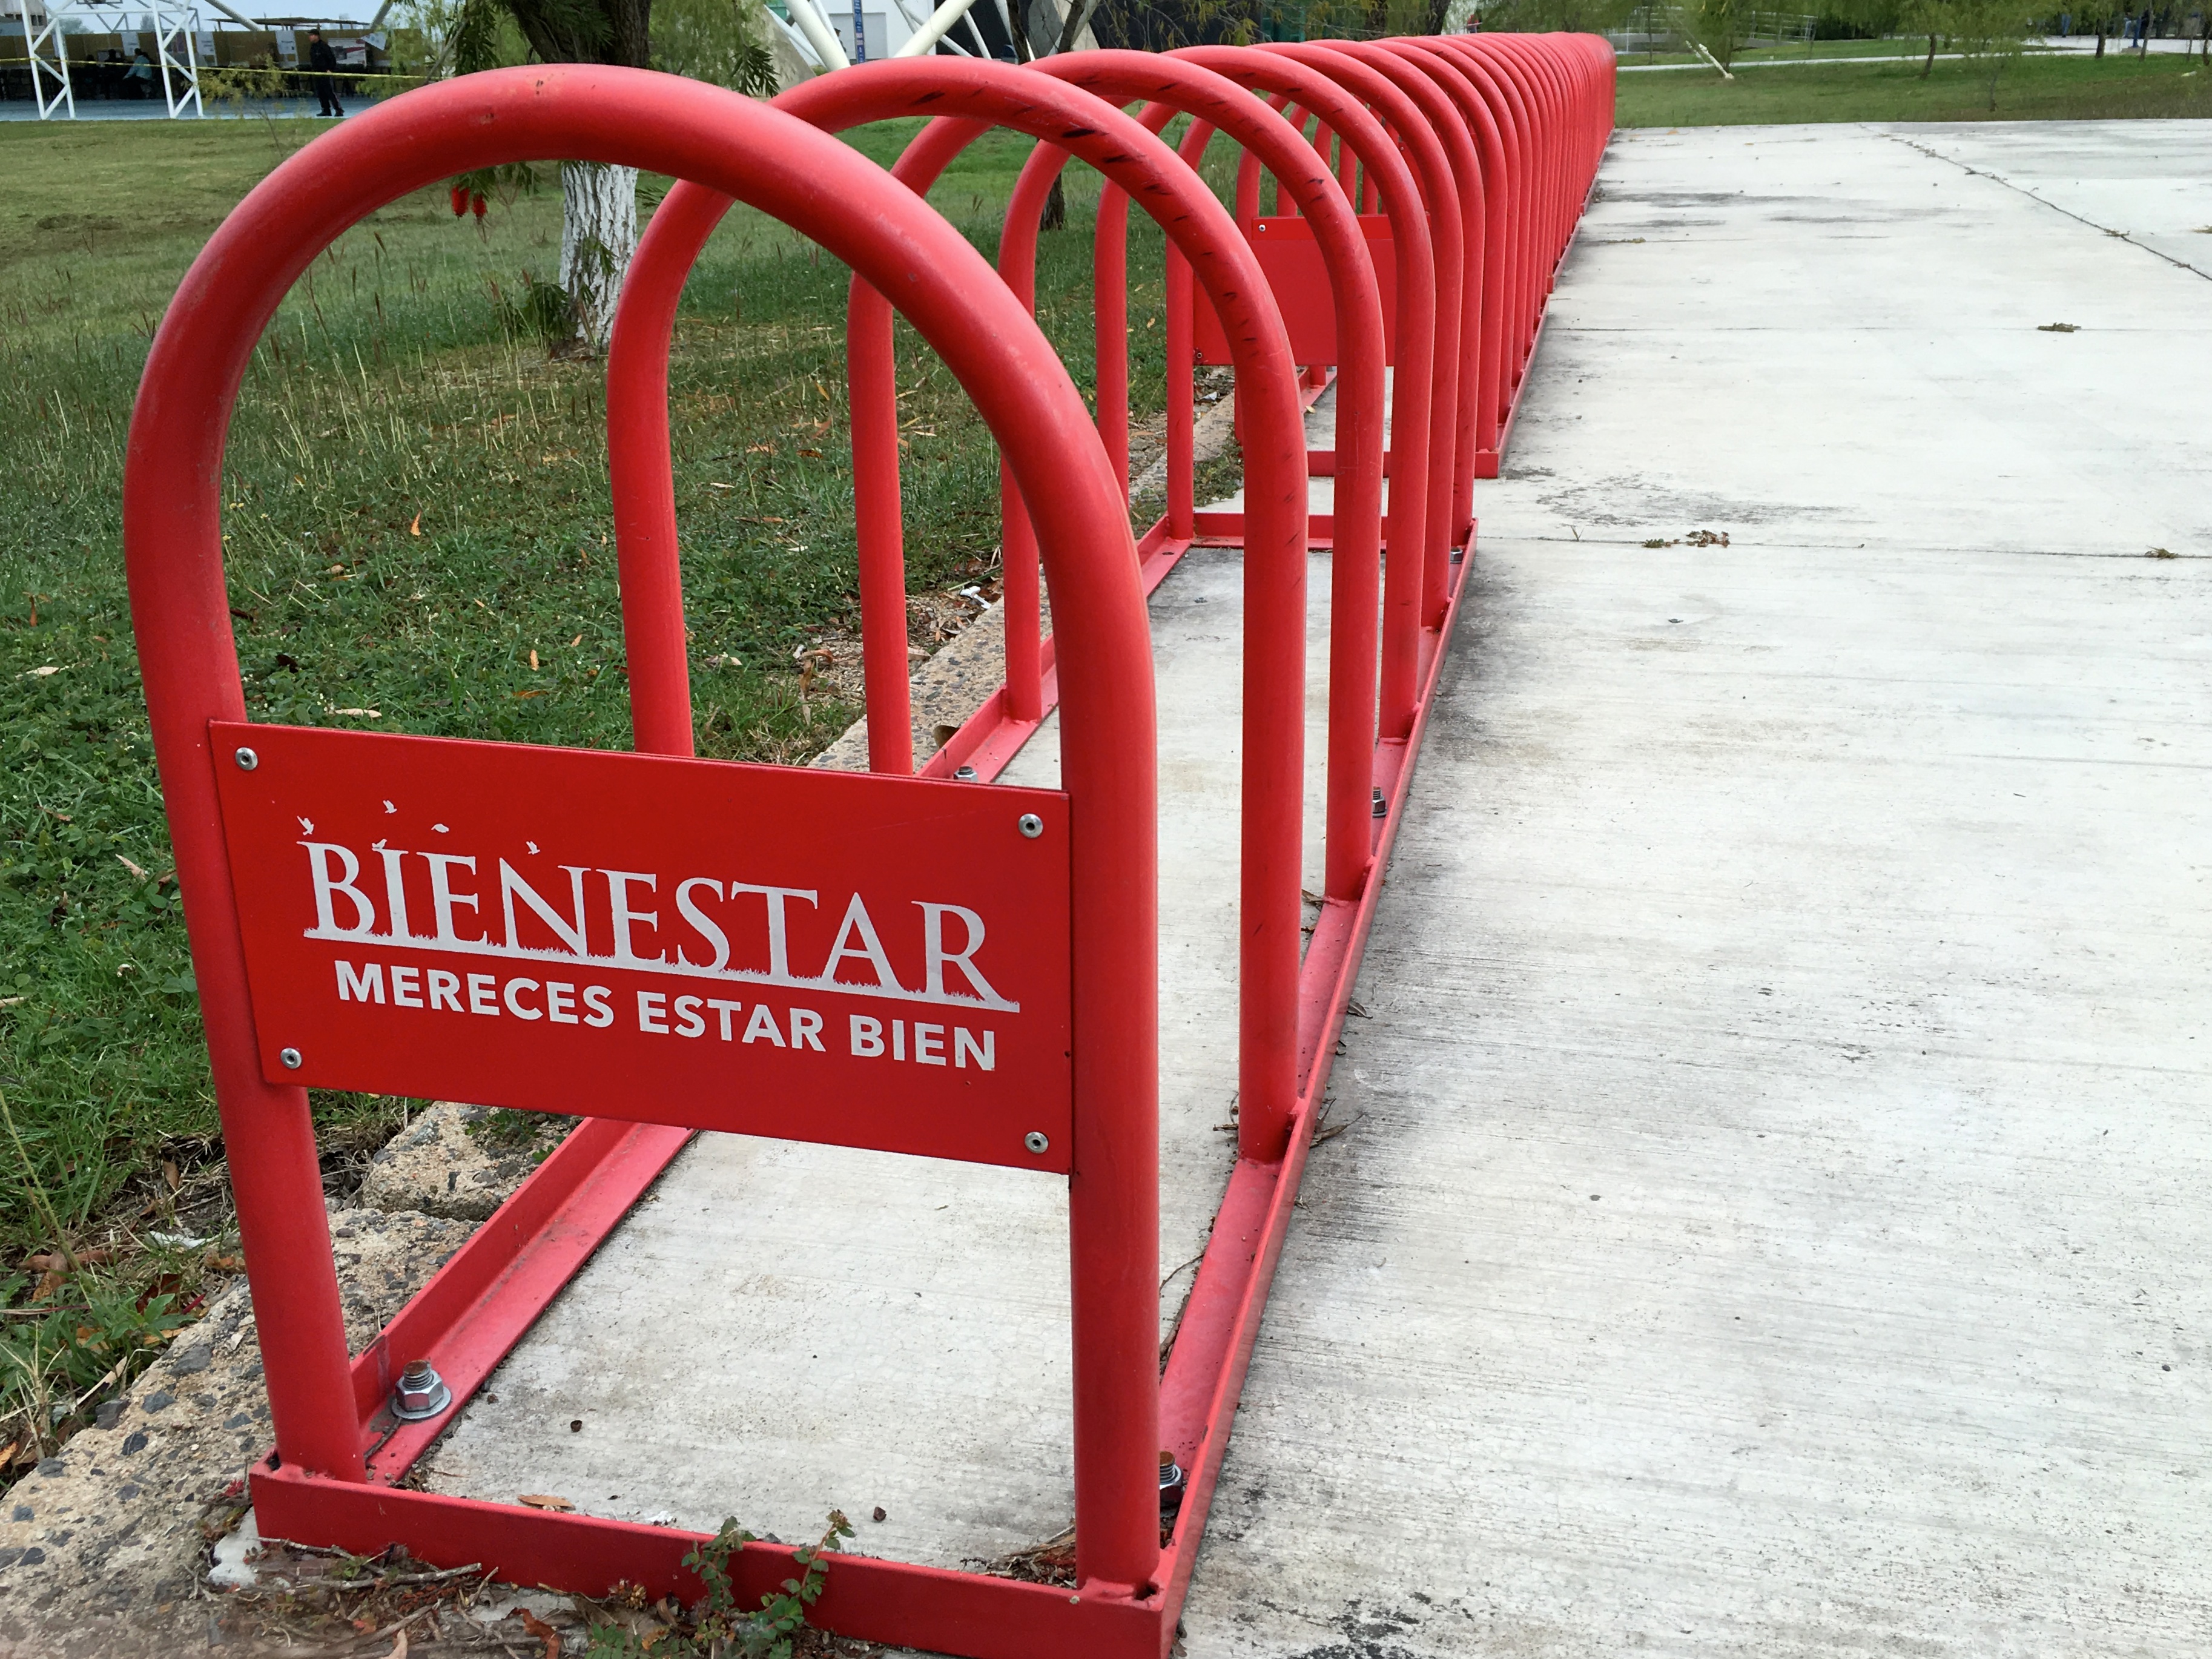
city, sign, red, public space, playground, outdoor structure